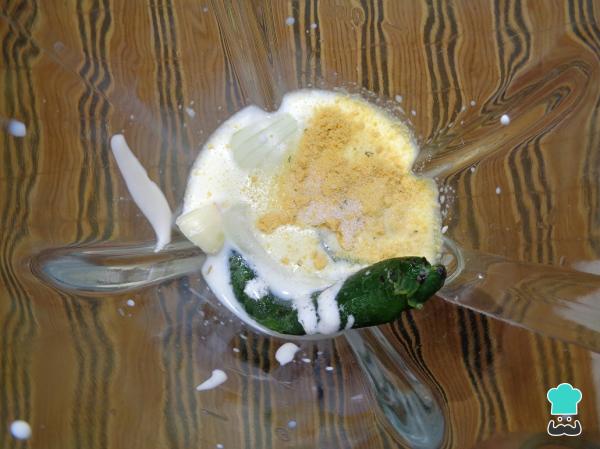
Una vez listos nuestros chiles poblanos, los colocamos en la licuadora junto con la crema ácida, la leche, la cebolla, el ajo, el consomé de pollo en polvo, una pizca de sal y pimienta, y licuamos todo hasta obtener una salsa homogénea para las enchiladas de pollo caseras.